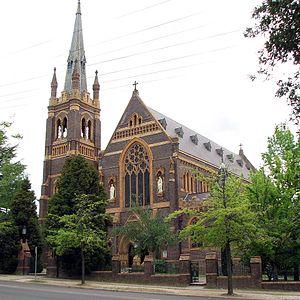
Armidale est une ville se situant dans la zone d'administration locale du Conseil d'Armidale Dumaresq en Nouvelle-Galles du Sud. La ville doit son nom à la ville d'Armadale, sur l'île de Skye, en Écosse. Sa population s'élevait à 21 660 habitants en 2006.